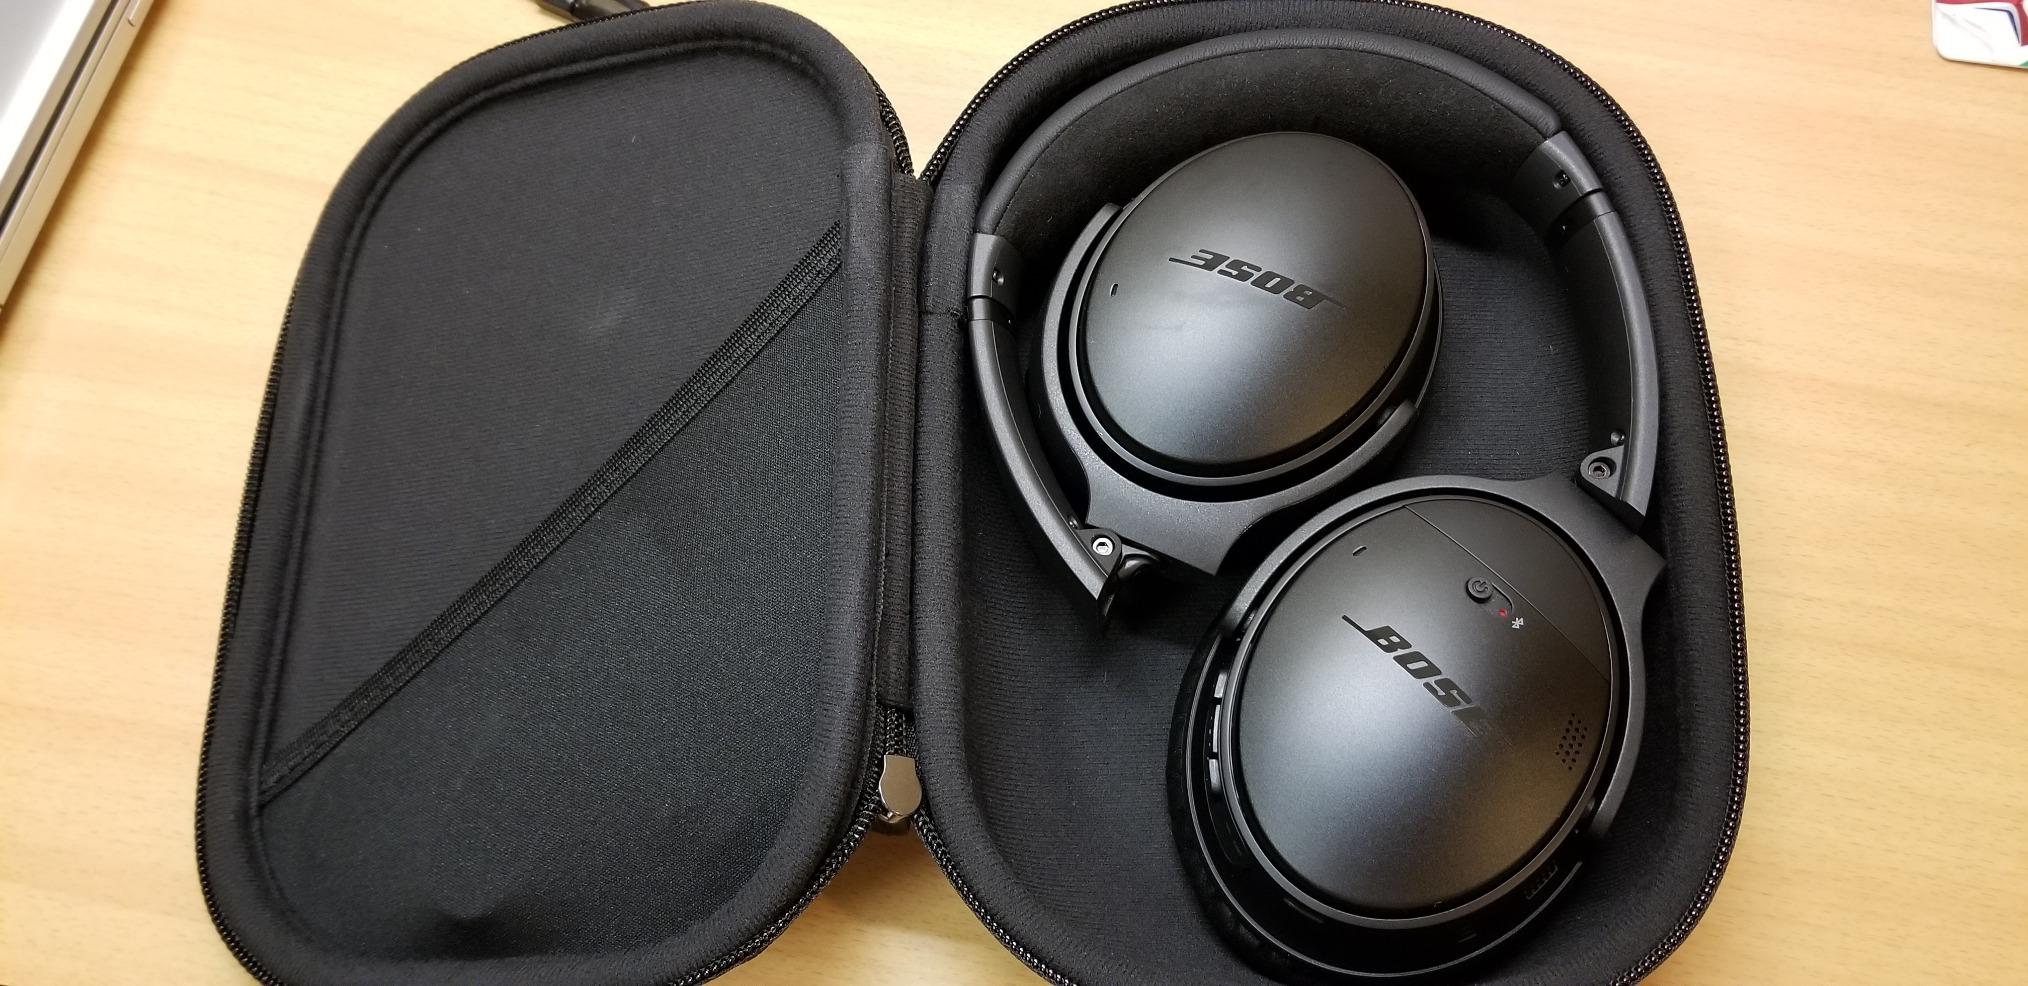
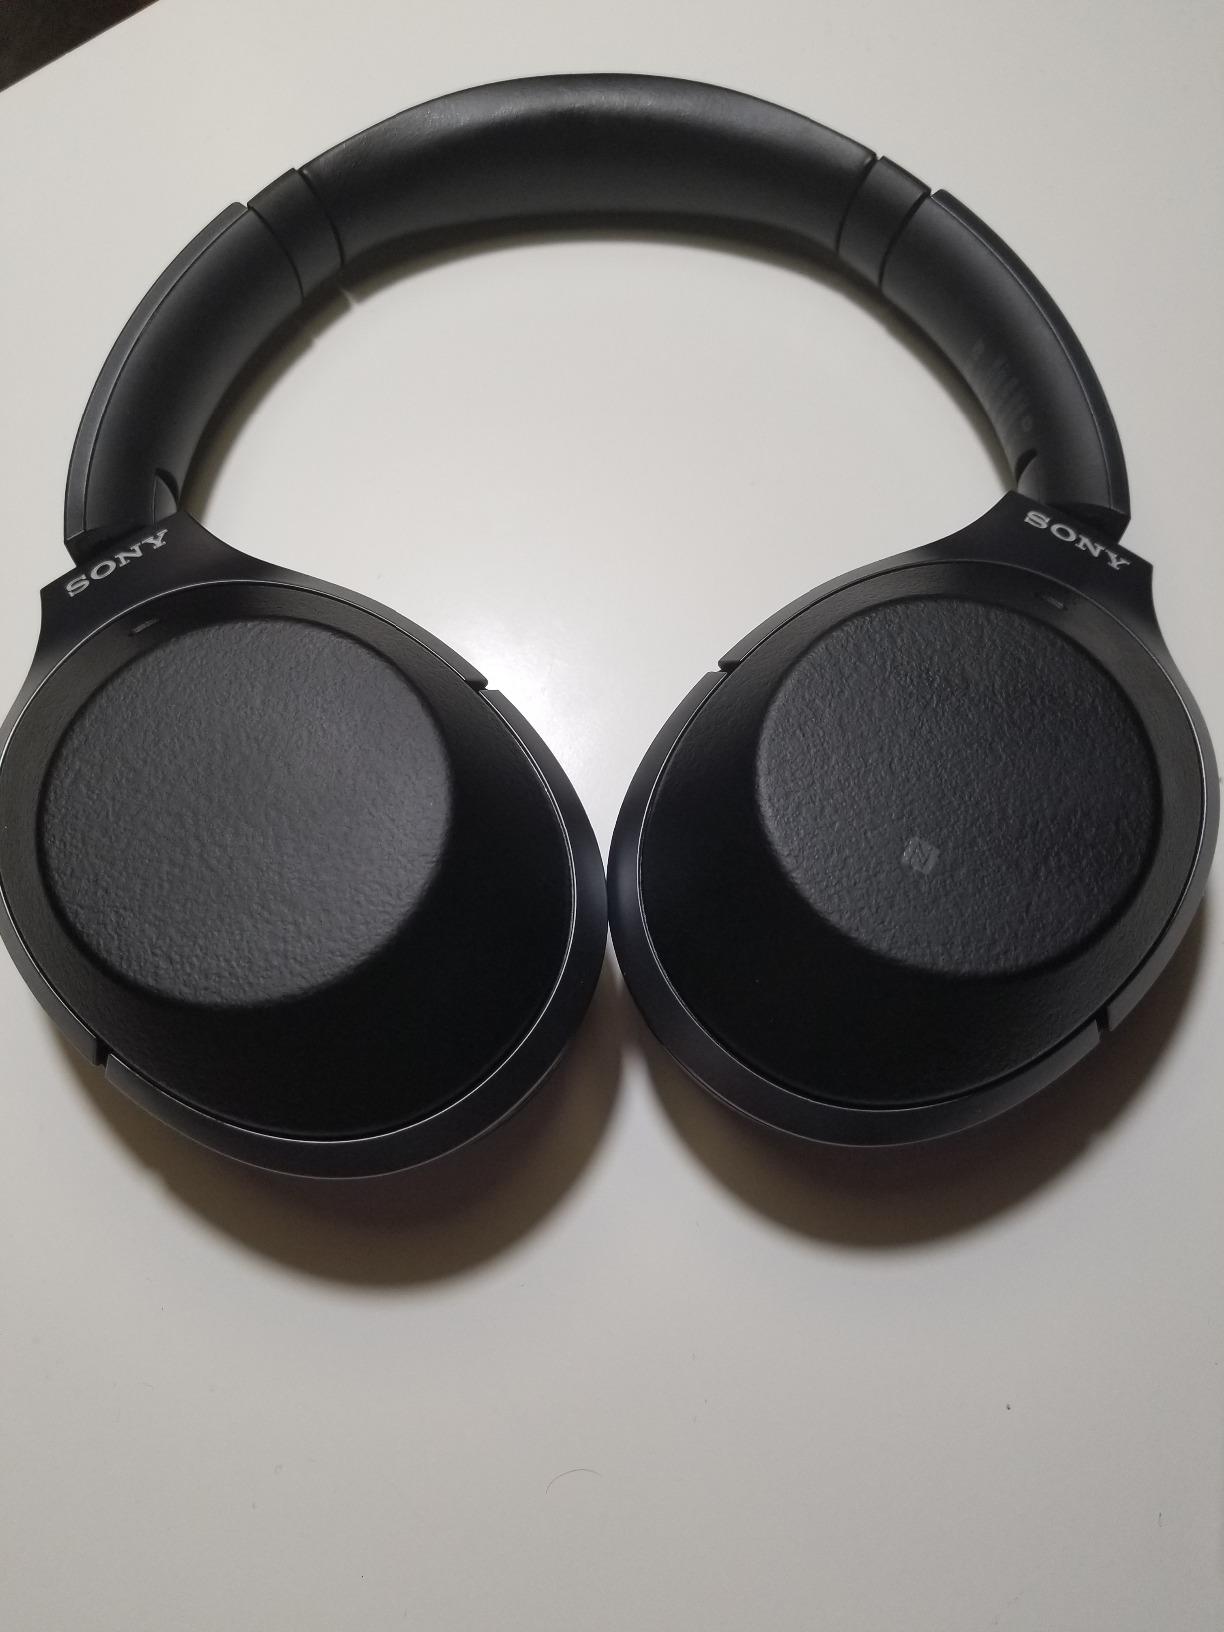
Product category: headphones
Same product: no